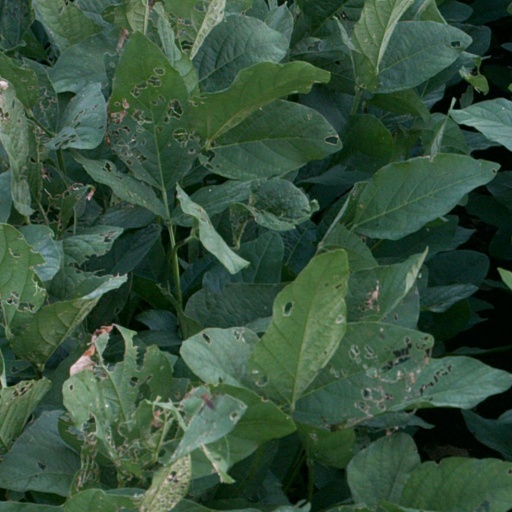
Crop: soybean